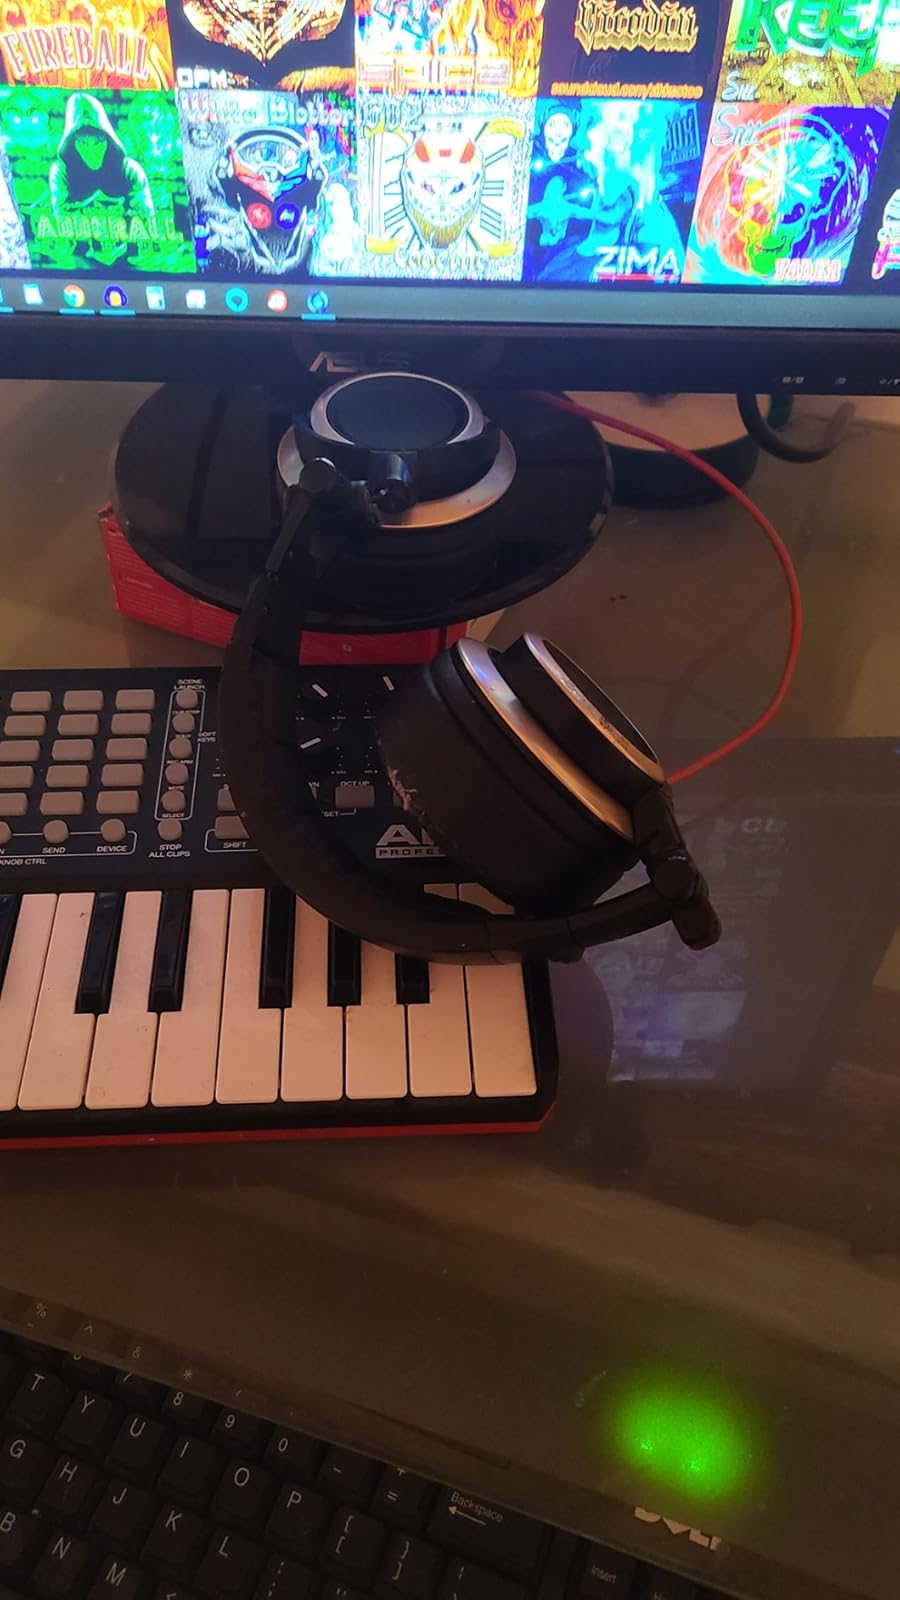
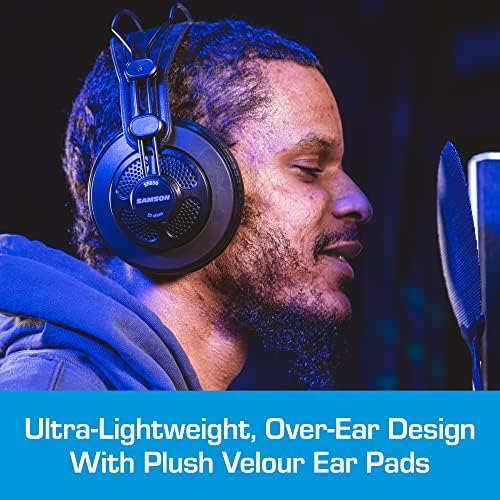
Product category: headphones
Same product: no